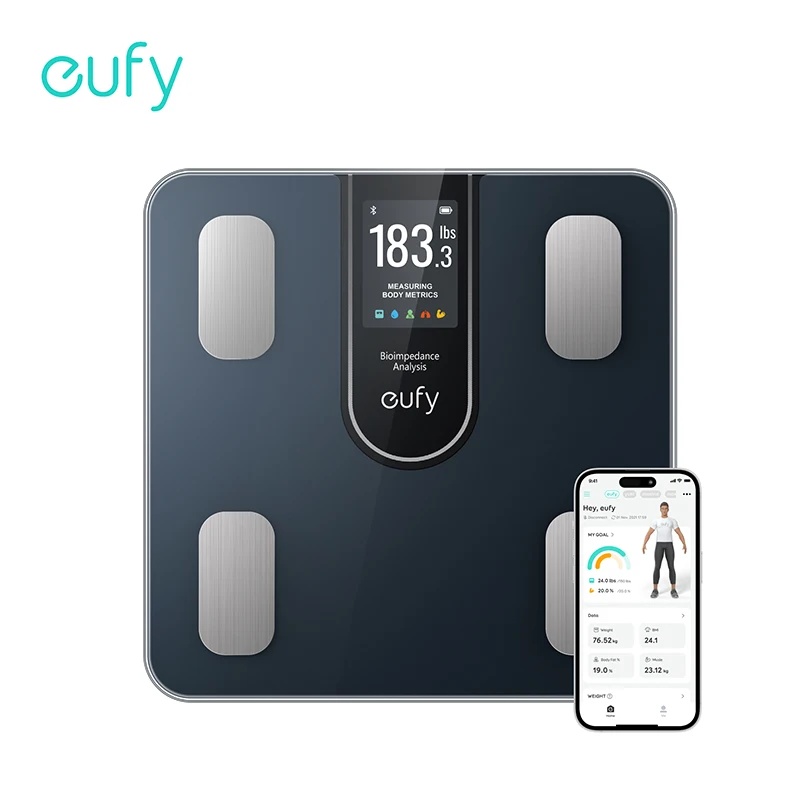
📊 eufy Smart Scale C20 - Your All-in-One Digital Body Fat Scale with Larger TFT Screen 📊
Discover the eufy Smart Scale C20 – the perfect digital bathroom scale for those who value precision and convenience. Featuring a larger TFT screen and an all-in-one display, this scale offers comprehensive body fat analysis even when used offline. Upgrade your health monitoring routine with the ultimate in accuracy and user-friendly design
Brand: Sport Emporium 7
Category: Health & Beauty > Health Care > Biometric Monitors > Body Fat Analyzers